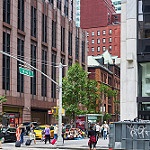
Scene: Outdoor